Parrot

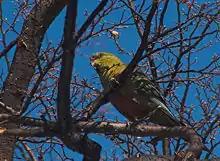
Most parrot species are tropical, but a few species, like this austral parakeet, range deeply into temperate zones.

Cockatoo species have a mobile crest of feathers on the top of their heads, which they can raise for display, and retract. No other parrots can do so, but the Pacific lorikeets in the genera "Vini" and "Phigys" can ruffle the feathers of the crown and nape, and the red-fan parrot (or hawk-headed parrot) has a prominent feather neck frill that it can raise and lower at will. The predominant colour of plumage in parrots is green, though most species have some red or another colour in small quantities. Cockatoos, however, are predominately black or white with some red, pink, or yellow.